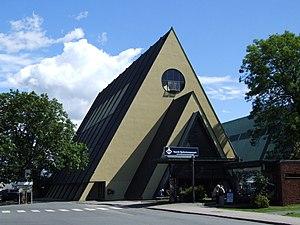
Le musée du Fram, à Oslo, en Norvège.
Le musée du Fram est un musée ayant pour sujet les expéditions norvégiennes d'exploration polaire. Il se situe sur la péninsule de Bygdøy à Oslo en Norvège, au sein d'une zone abritant également d'autres musées comme le musée du Kon-Tiki, le musée folklorique norvégien, le musée des navires vikings et le musée de la marine.